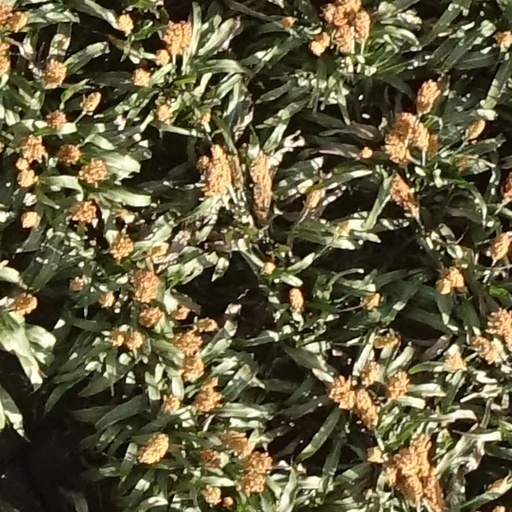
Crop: sorghum